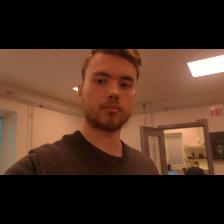
Label: Human